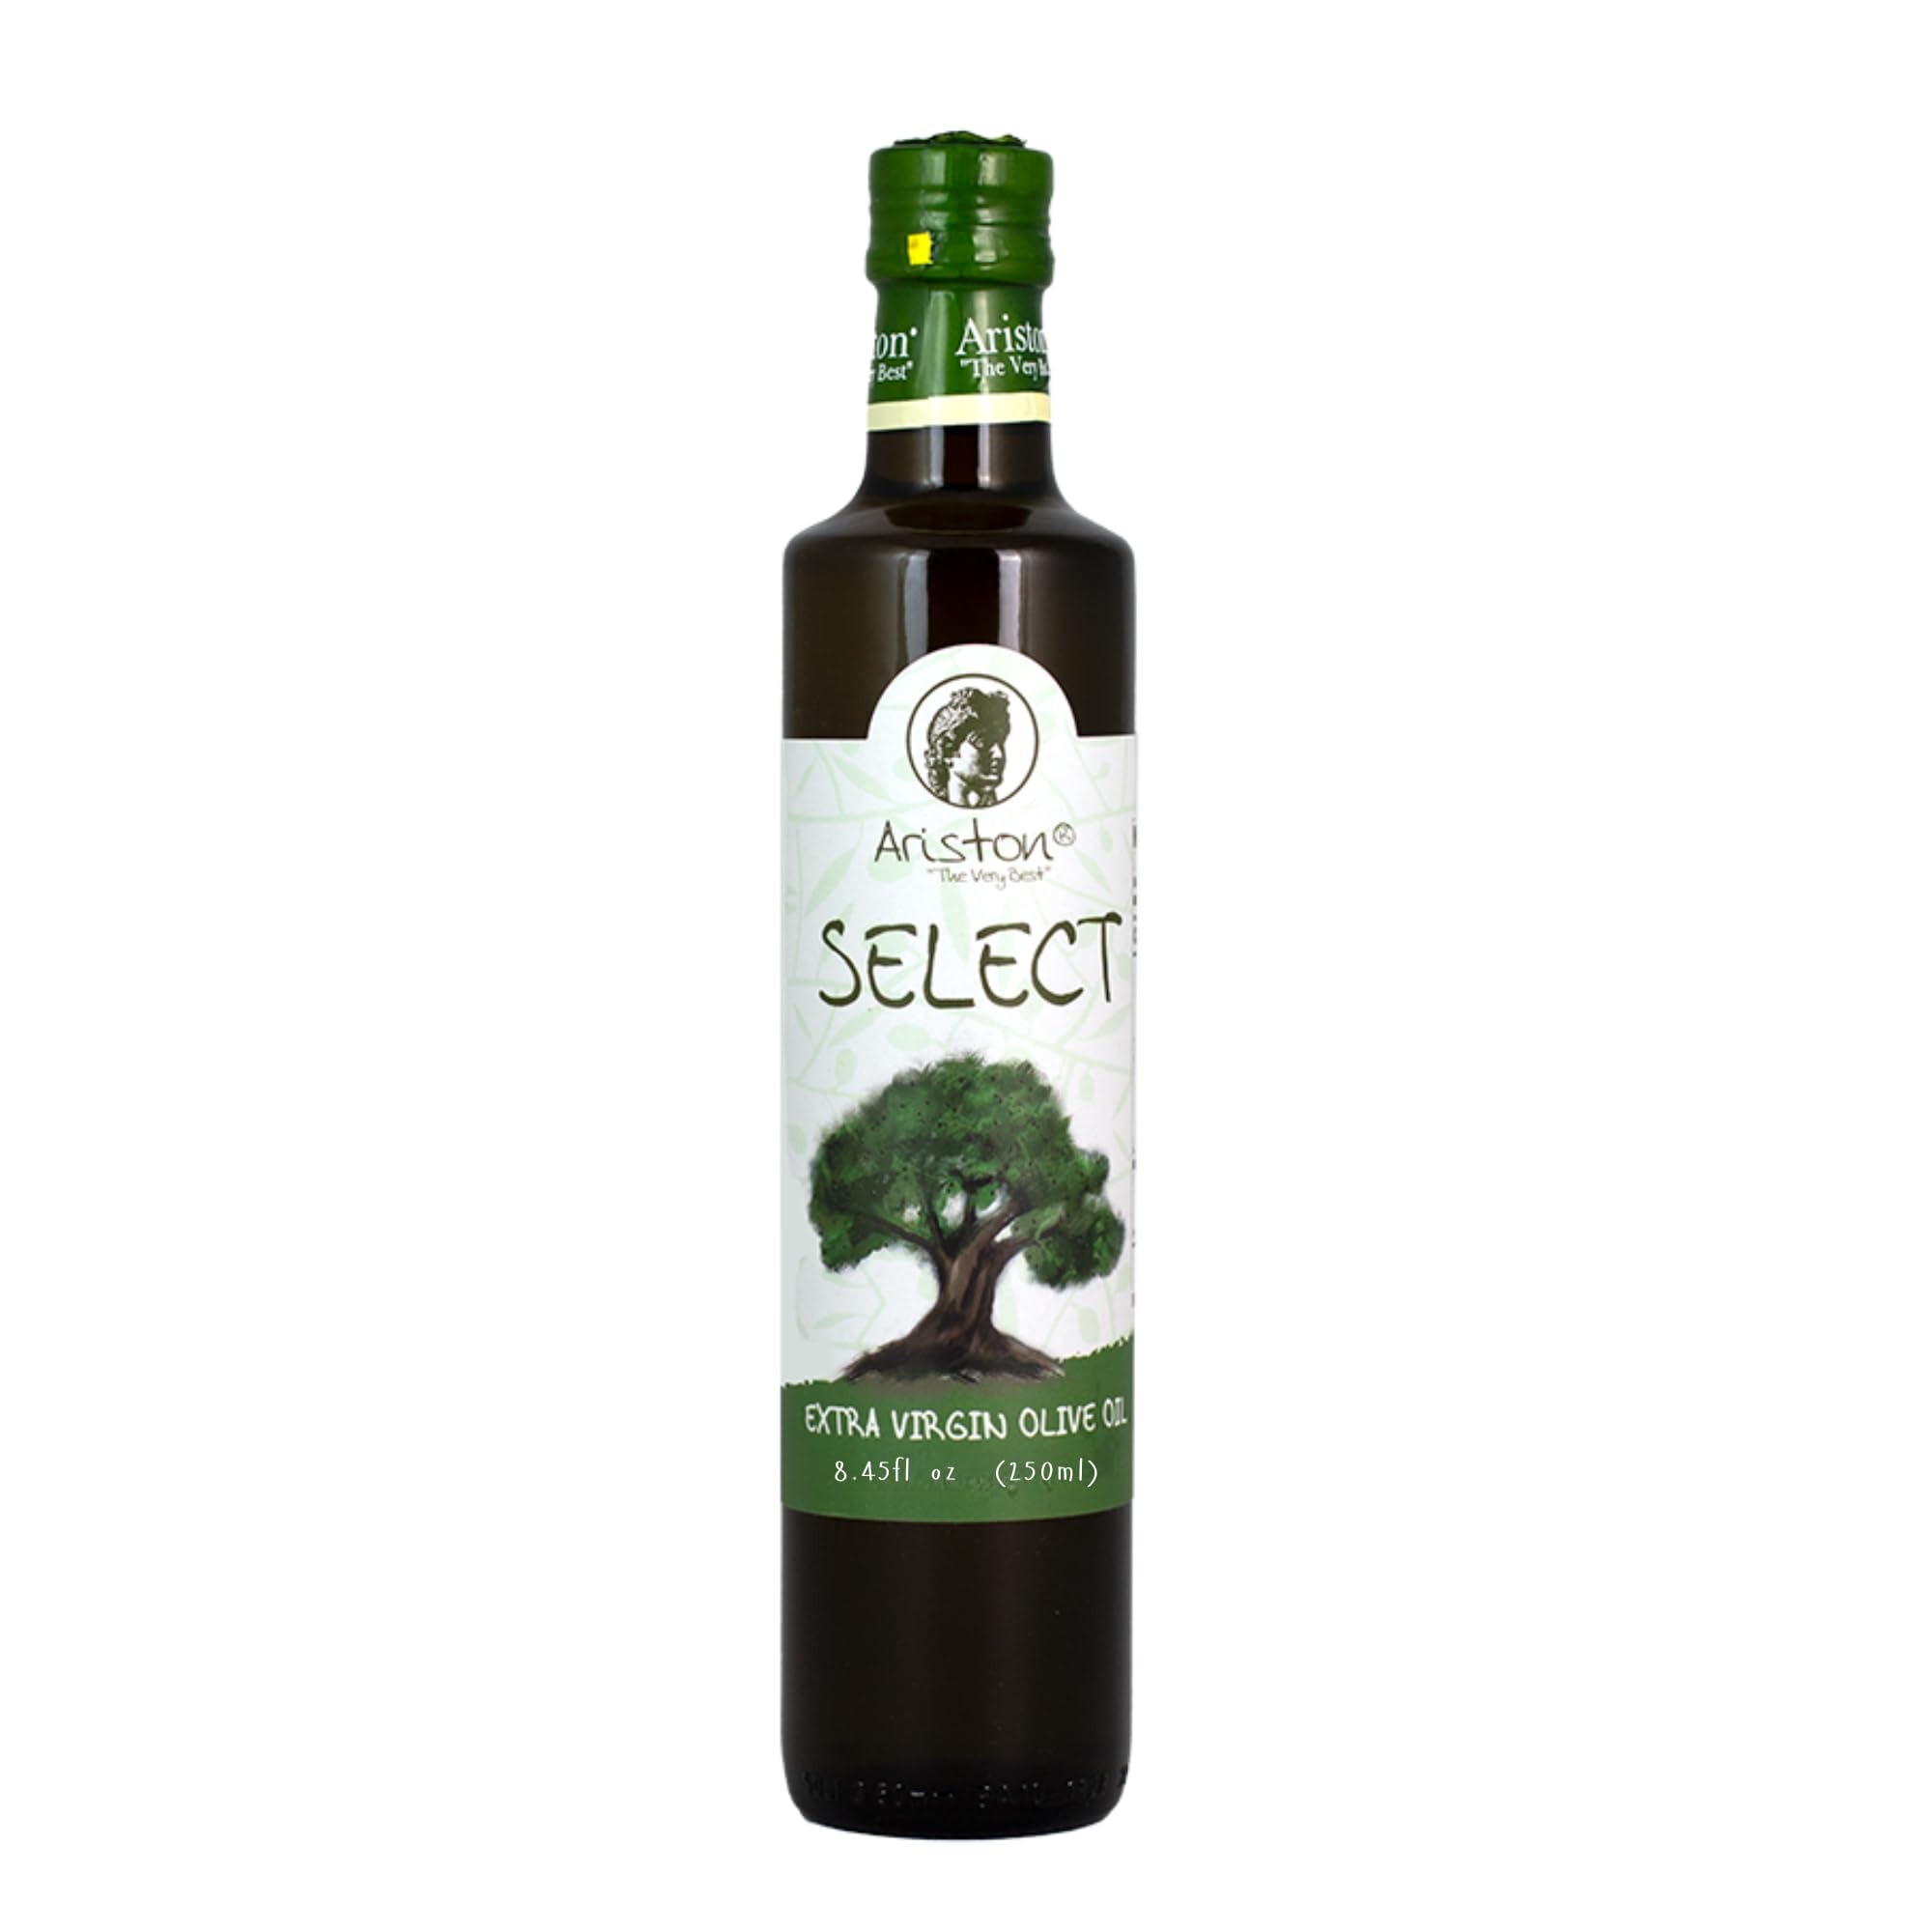
Item Name: Gourmet Olive Oil (Select)
Value: 8.45
Unit: Fl Oz

Price: 18.26